Bottema's theorem

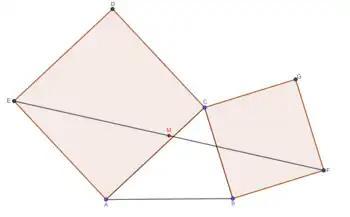
Bottema's theorem construction; changing the location of vertex formula_1 changes the locations of vertices formula_2 and formula_3 but does not change the location of their midpoint formula_4

Bottema's theorem is a theorem in plane geometry by the Dutch mathematician Oene Bottema (Groningen, 1901–1992).